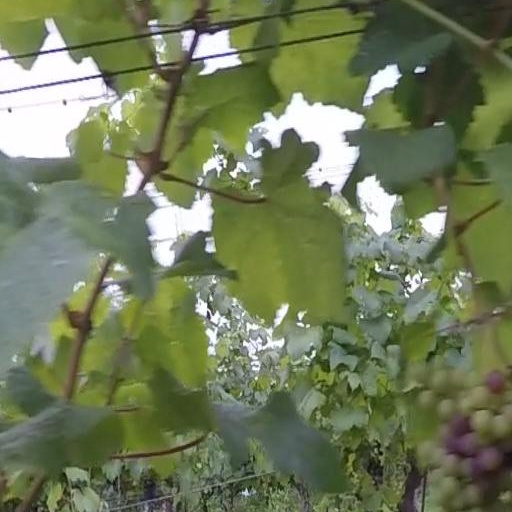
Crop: grape